Hôtel de Besenval

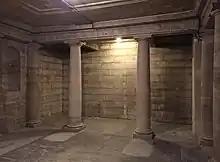
The remains of the nymphaeum in the basement of the Hôtel de Besenval as seen in 2018 (measurements of the surface area: 13.00 m x 6.00 m). The slightly different colours of the floor plates still indicate the location of the former pool. The elliptical pool was 3.50 meters in diameter and was surrounded by 12 columns in the Tuscan order, four of which were free-standing. The wall and ceiling panelling, the columns, the sculptures and the furniture were all made of "Pierre de Tonnerre."

The Marquise de Rochechouart's heirs may have held the property until 1747, when they probably sold it to the widow Madeleine Angélique, Duchesse de Boufflers, née de Neufville de Villeroy, whose husband had died the same year. After her marriage on 29 June 1750 to Charles II Frédéric de Montmorency, Duc de Piney-Luxembourg, the Duchesse de Boufflers, now the Duchesse de Piney-Luxembourg, probably sold the "Hôtel Chanac de Pompadour" in the same year to Louis-Guy de Guérapin, Baron de Vauréal et Comte de Belleval, the French ambassador in Madrid (1741–1749) and Évêque de Rennes (1732–1759).